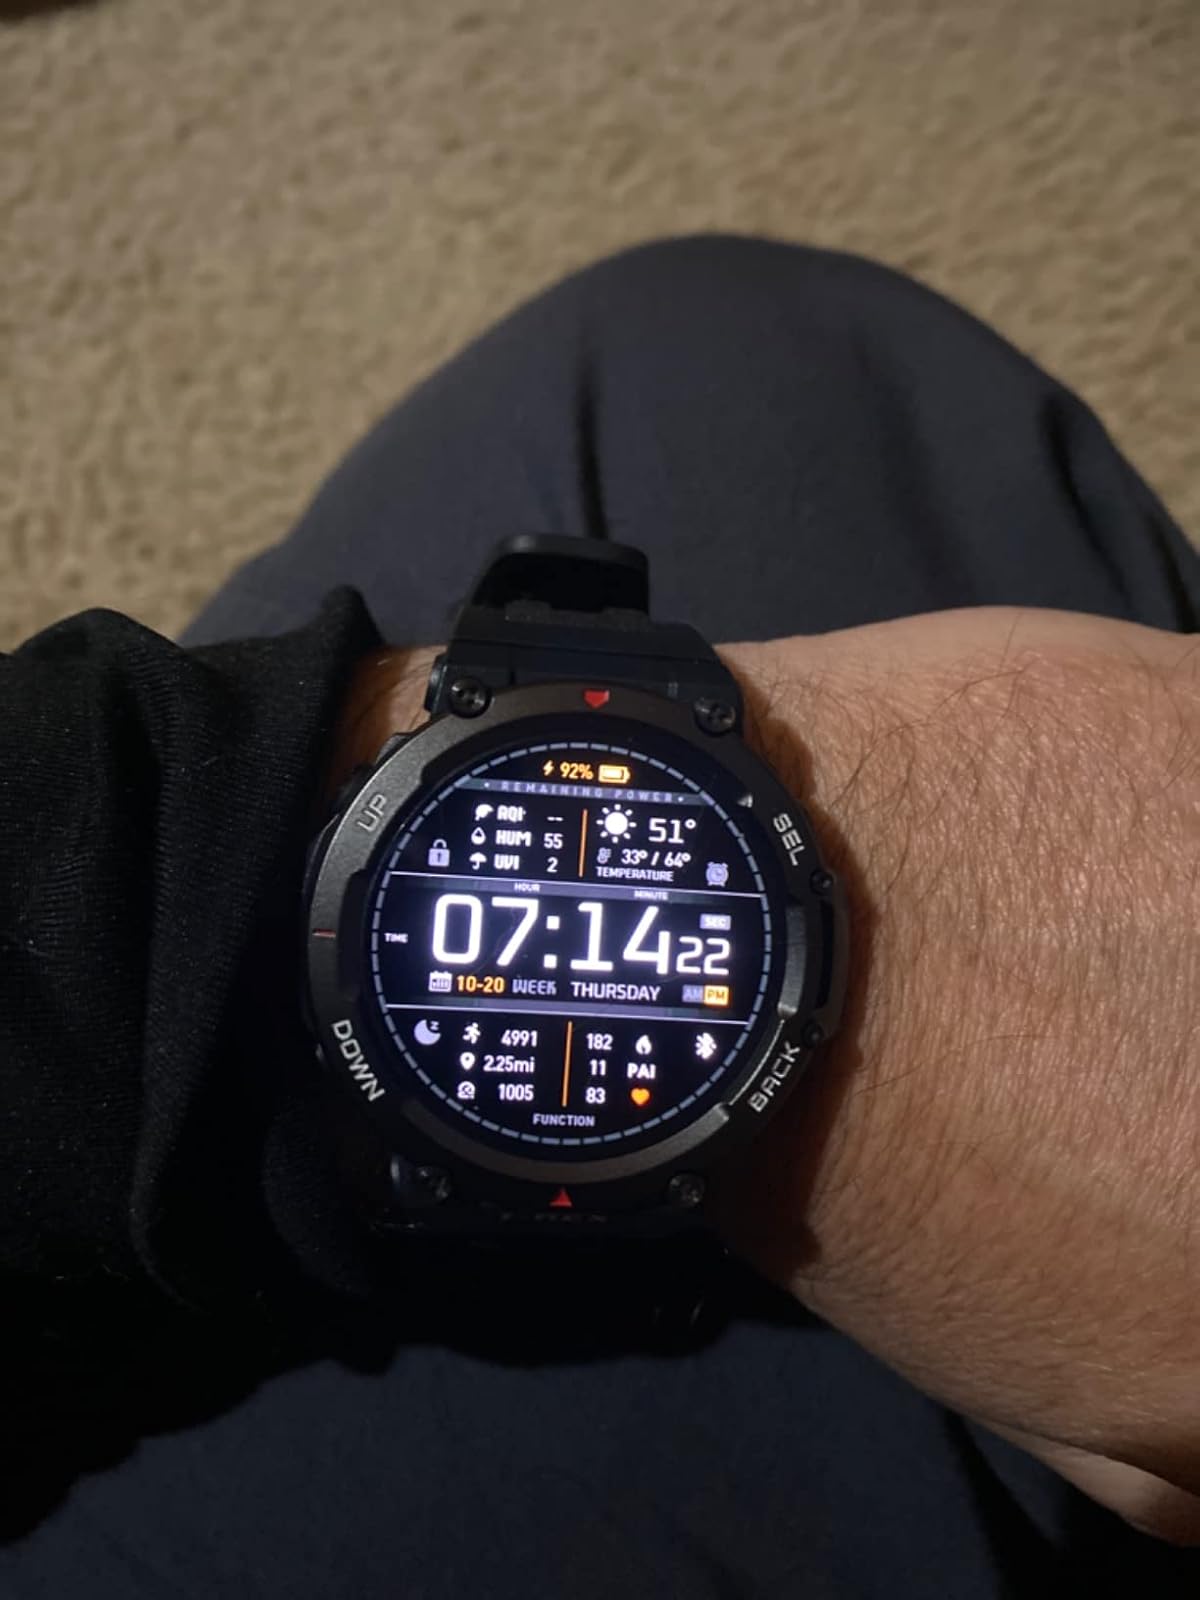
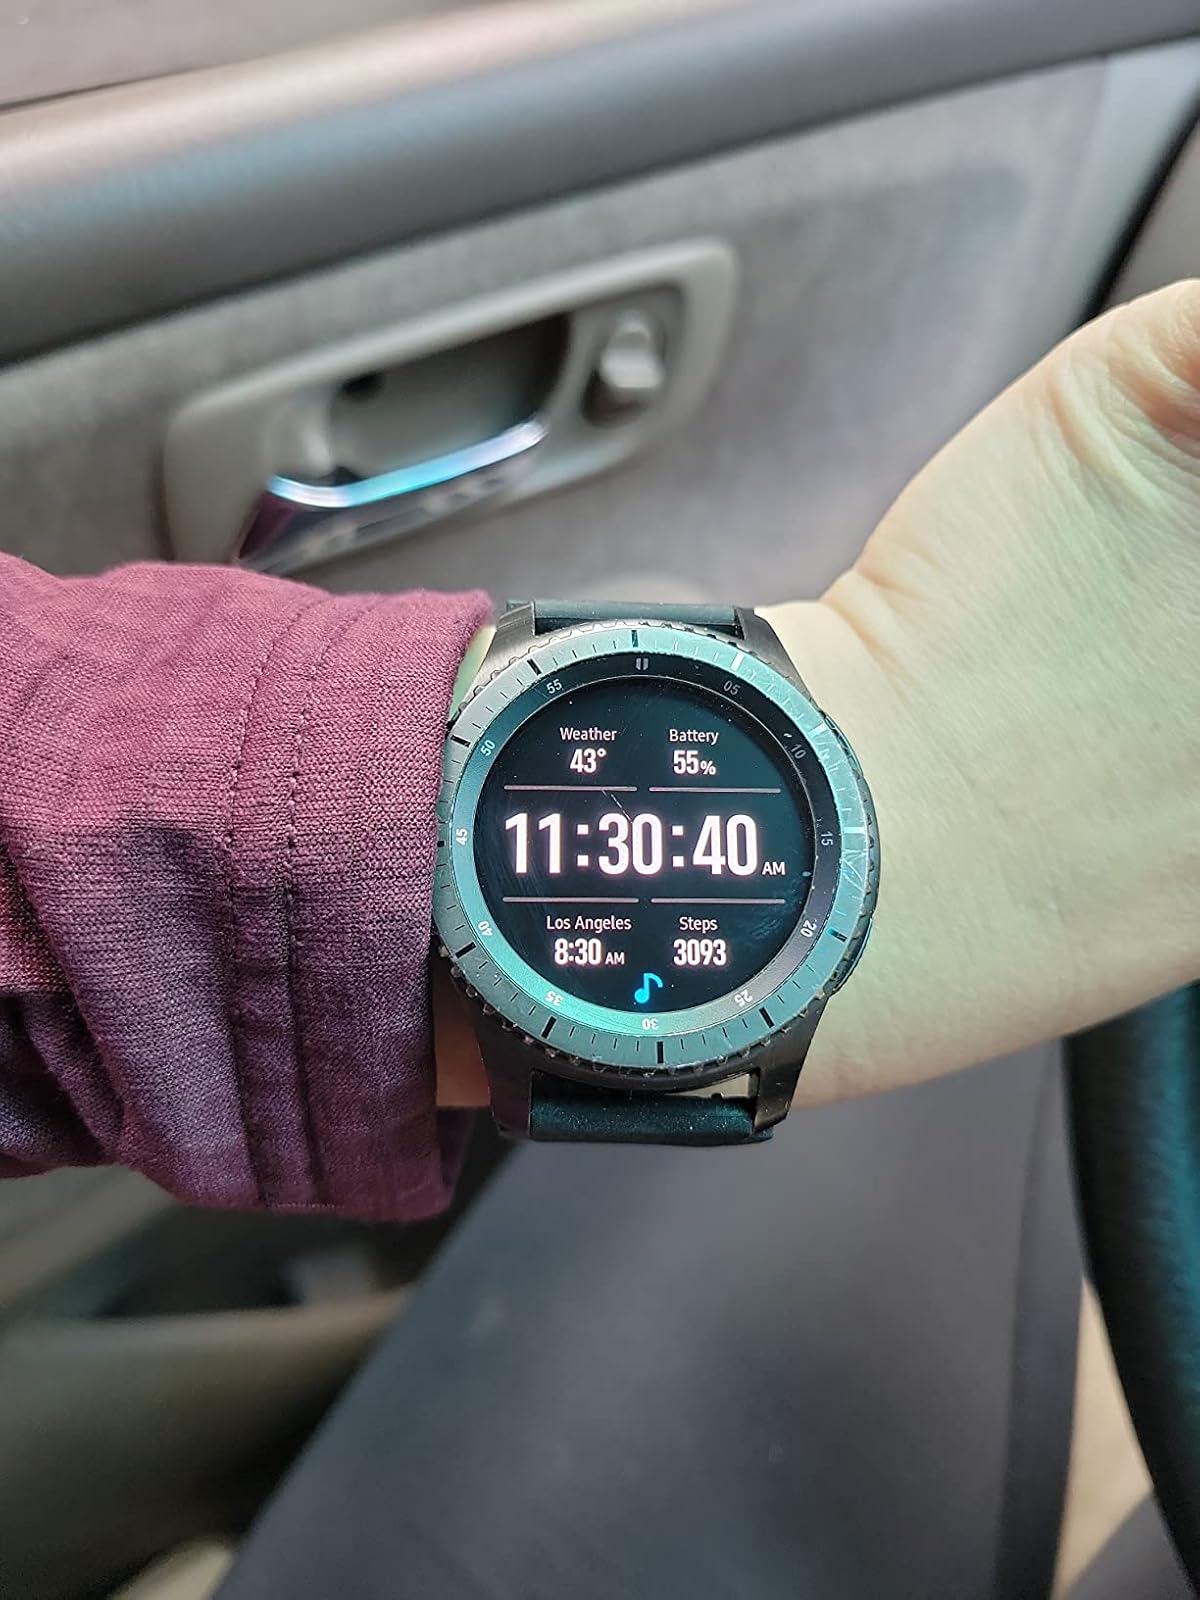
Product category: smartwatch
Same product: no